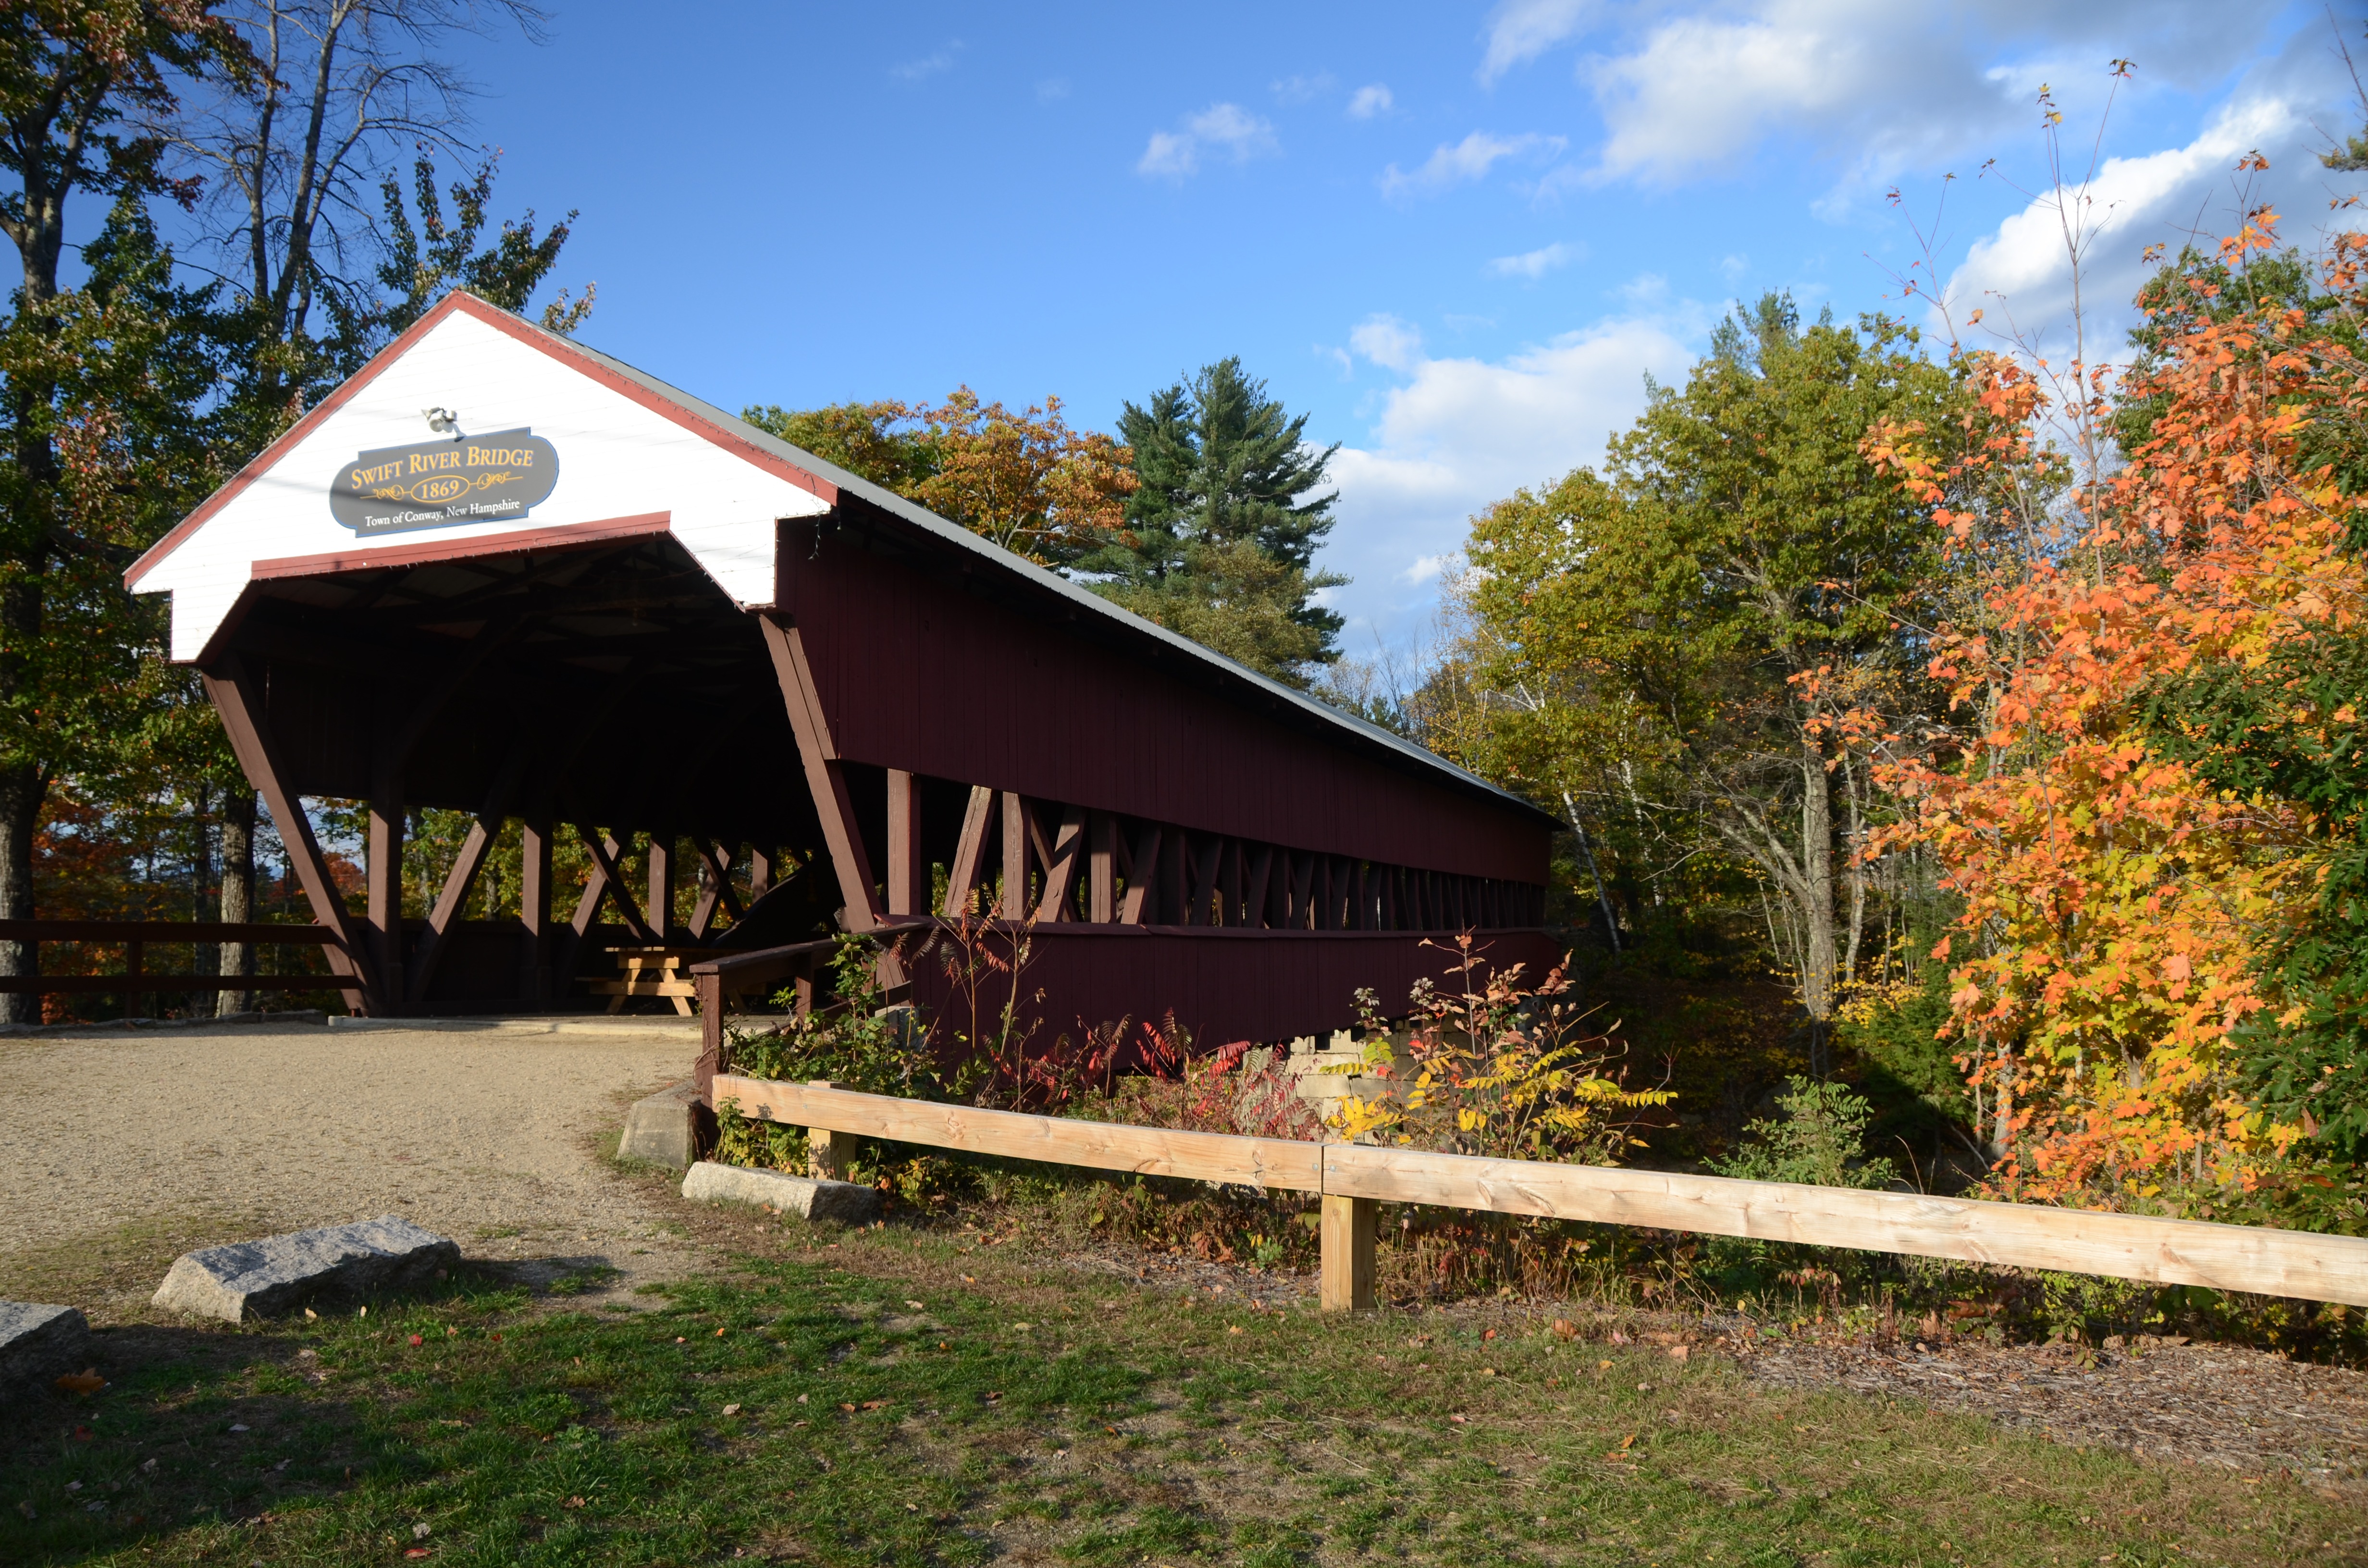
landscape, structure, bridge, farm, house, fall, village, cottage, autumn, scenery, historic, colorful, covered bridge, leaves, colors, wooden, beauty, rural area, new hampshire, kancamagus highway